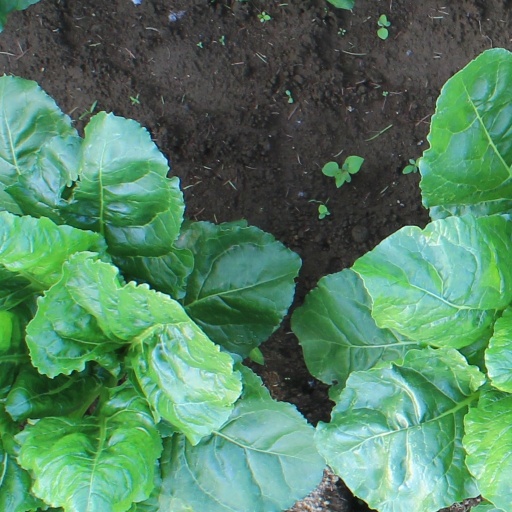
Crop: sugar beet